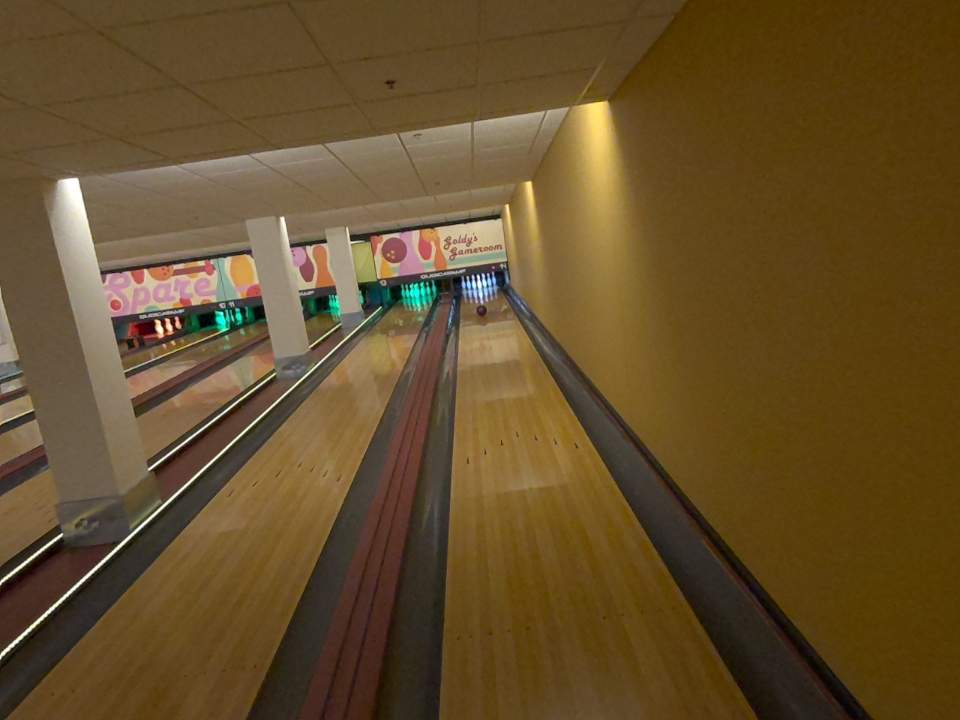
Object: bowling_ball